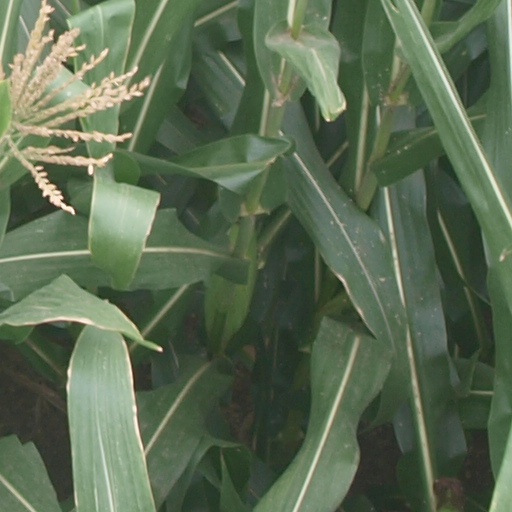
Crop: maize; corn